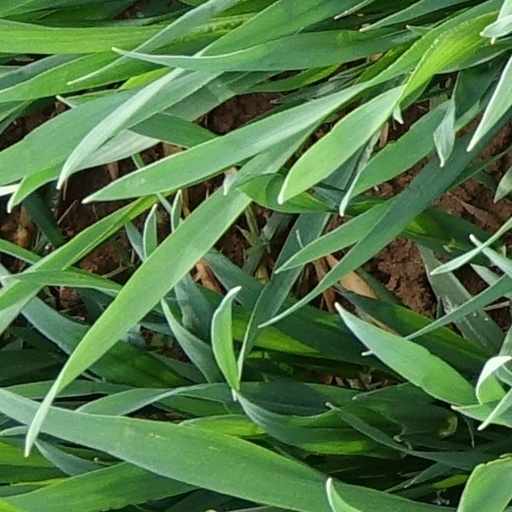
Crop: wheat